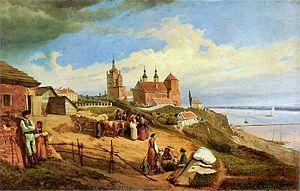
Pierre Charles François Bontemps, appelé "Kowal", "le Forgeron" est un polytechnicien et colonel de la Grande Armée. Détaché militaire en 1809 à la division générale de l'armée polonaise du Royaume du Congrès, il démissionne définitivement de l' Armée française en 1817 et continue sa carrière militaire en Pologne. Il est promu Général de brigade puis Directeur de l'Artillerie et Chef du Corps des Fusées.